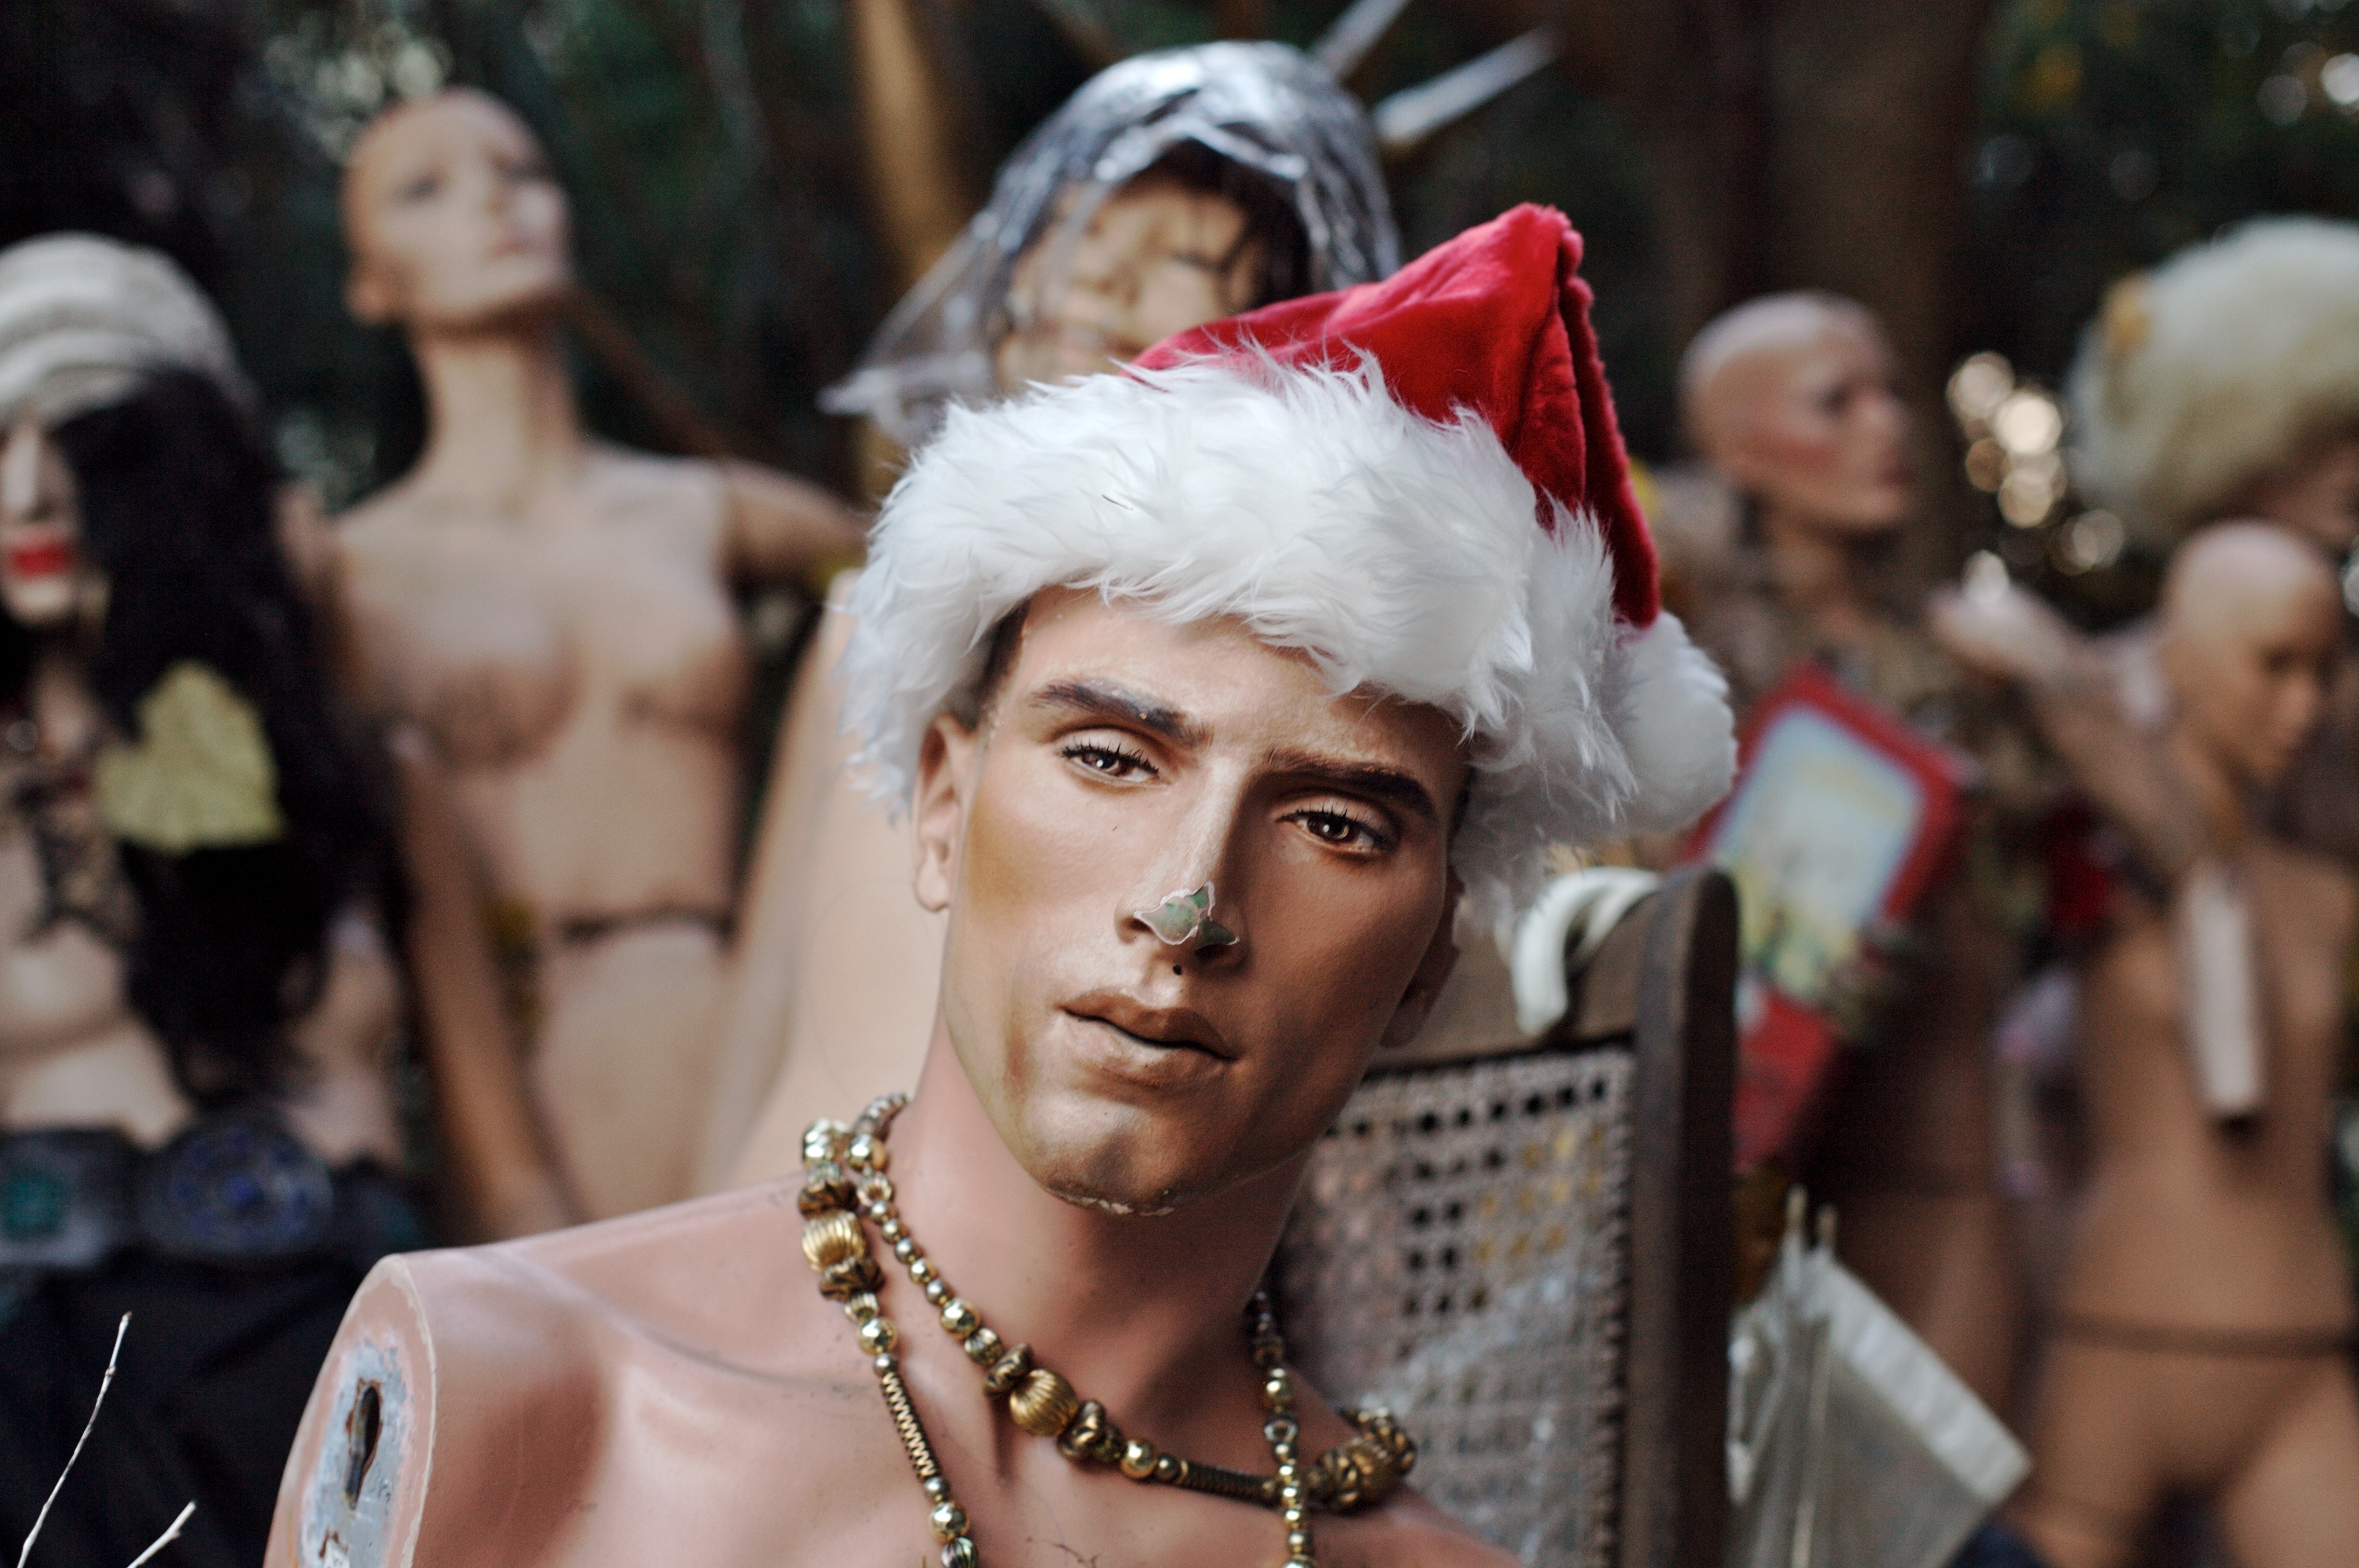
people, carnival, fashion, christmas, necklace, mannequin, santa hat, festival, dummy